Sir John Dutton, 2nd Baronet

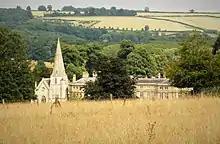
Sherborne House

Sir John Dutton, 2nd Baronet (1684–1743), of Sherborne, Gloucestershire, was a British landowner and politician who sat in the House of Commons from 1727 to 1734.